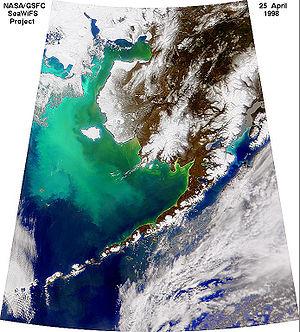
SeaWIFS est un instrument embarqué à bord du satellite commercial OrbView-2, un capteur conçu pour recueillir des données biologiques de l'océan mondial. Actif à partir de septembre 1997 à décembre 2010, sa mission première était de quantifier la chlorophylle produite par le phytoplancton marin.